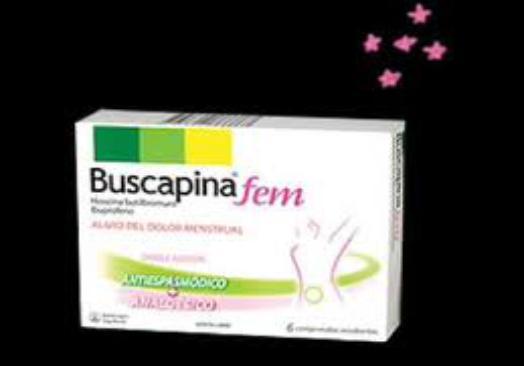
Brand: buscapina
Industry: Necessities